Kyle Kendrick

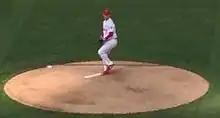
Kendrick pitching in a game against the Milwaukee Brewers on April 8, 2014

Thanks to his strong finish in 2012, Kendrick entered spring training assured of a spot in the Phillies' Opening Day starting rotation for the first time in five years and spent his first full season exclusively a member of the major league starting rotation. His 2013 season took the opposite trajectory of his 2012 campaign; he held a 4–1 record with a 2.47 ERA in his first eight starts, while he posted a 6–12 record with a 5.65 ERA in his final 22 starts. Some suggested that because Kendrick is a contact pitcher (i.e., he focuses on getting outs via batters hitting the ball rather than striking out), his career-worst batting average on balls in play indicated horrendous defense was the primary reason for his downturn, not necessarily poor pitching. However, both were likely contributing factors. On September 18, he was scratched from his scheduled start due to right rotator cuff tendinitis, which may have contributed to his poor pitching down the stretch. It was the first time in Kendrick's career he missed a start due to injury. He had initially planned on making his next start, but the Phillies announced on September 20 that Kendrick had been shut down for the remainder of the season after receiving a second opinion on the injury. The team placed him on the disabled list for his first career stint and Zach Miner took his spot in the rotation. Overall, he posted 10–13 with a 4.70 ERA in 182 innings pitched.